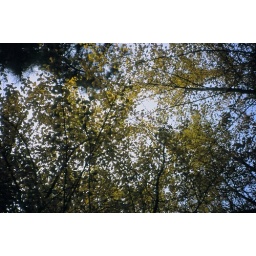
the yellow ginkgo tree in the autumn sun